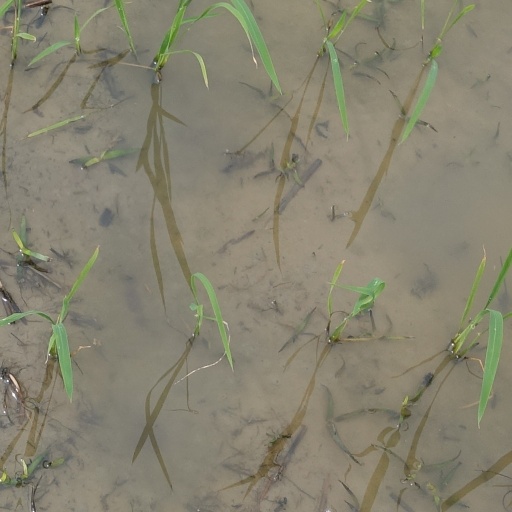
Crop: rice